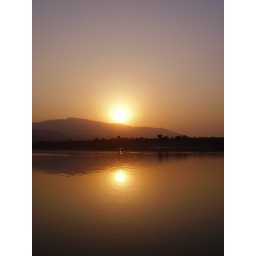
Calm water runs deep... under the shade of orange